Sri Lanka Army

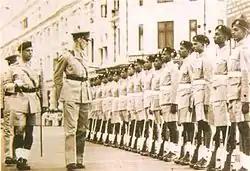
Brigadier James Sinclair, Earl of Caithness inspecting a guard of honour wearing khaki drill.

In 1948 Sri Lanka gained independence from Britain, becoming a Dominion within the Commonwealth and a year earlier Ceylon entered into the bi-lateral Anglo-Ceylonese Defence Agreement of 1947. This was followed by the Army Act No. 17 of 1949 which was passed by Parliament on April 11, 1949, and formalised in Gazette Extraordinary No. 10028 of October 10, 1949 marked the creation of the Ceylon Army, consisting of a regular and a volunteer force, the later being the successor of the disbanded CDF. Therefore, October 10, 1949, is considered the day the Ceylon Army was raised, and as such October 10 is celebrated annually as Army Day. Brigadier James Sinclair, Earl of Caithness was appointed as Commandant of the Ceylon Army. The Defence Agreement of 1947 provided the assurance that British would come to the aid of Ceylon in the event it was attacked by a foreign power and provided British military advisers to build up the country's military. In November, a Ceylon Army Guard takes over duties at Echelon Barracks from the Guard of the British Army.